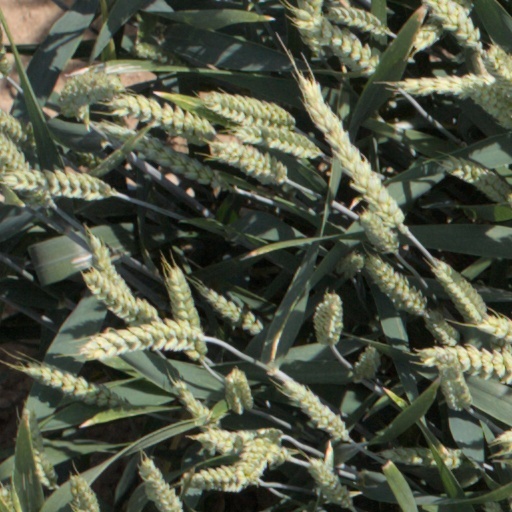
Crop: wheat